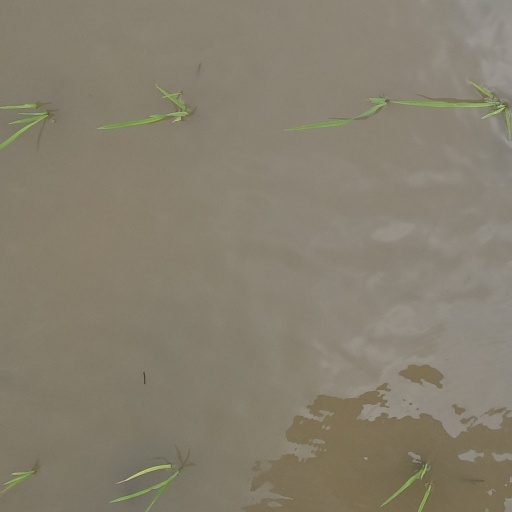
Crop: rice